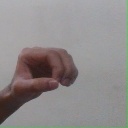
अक्षर: औ